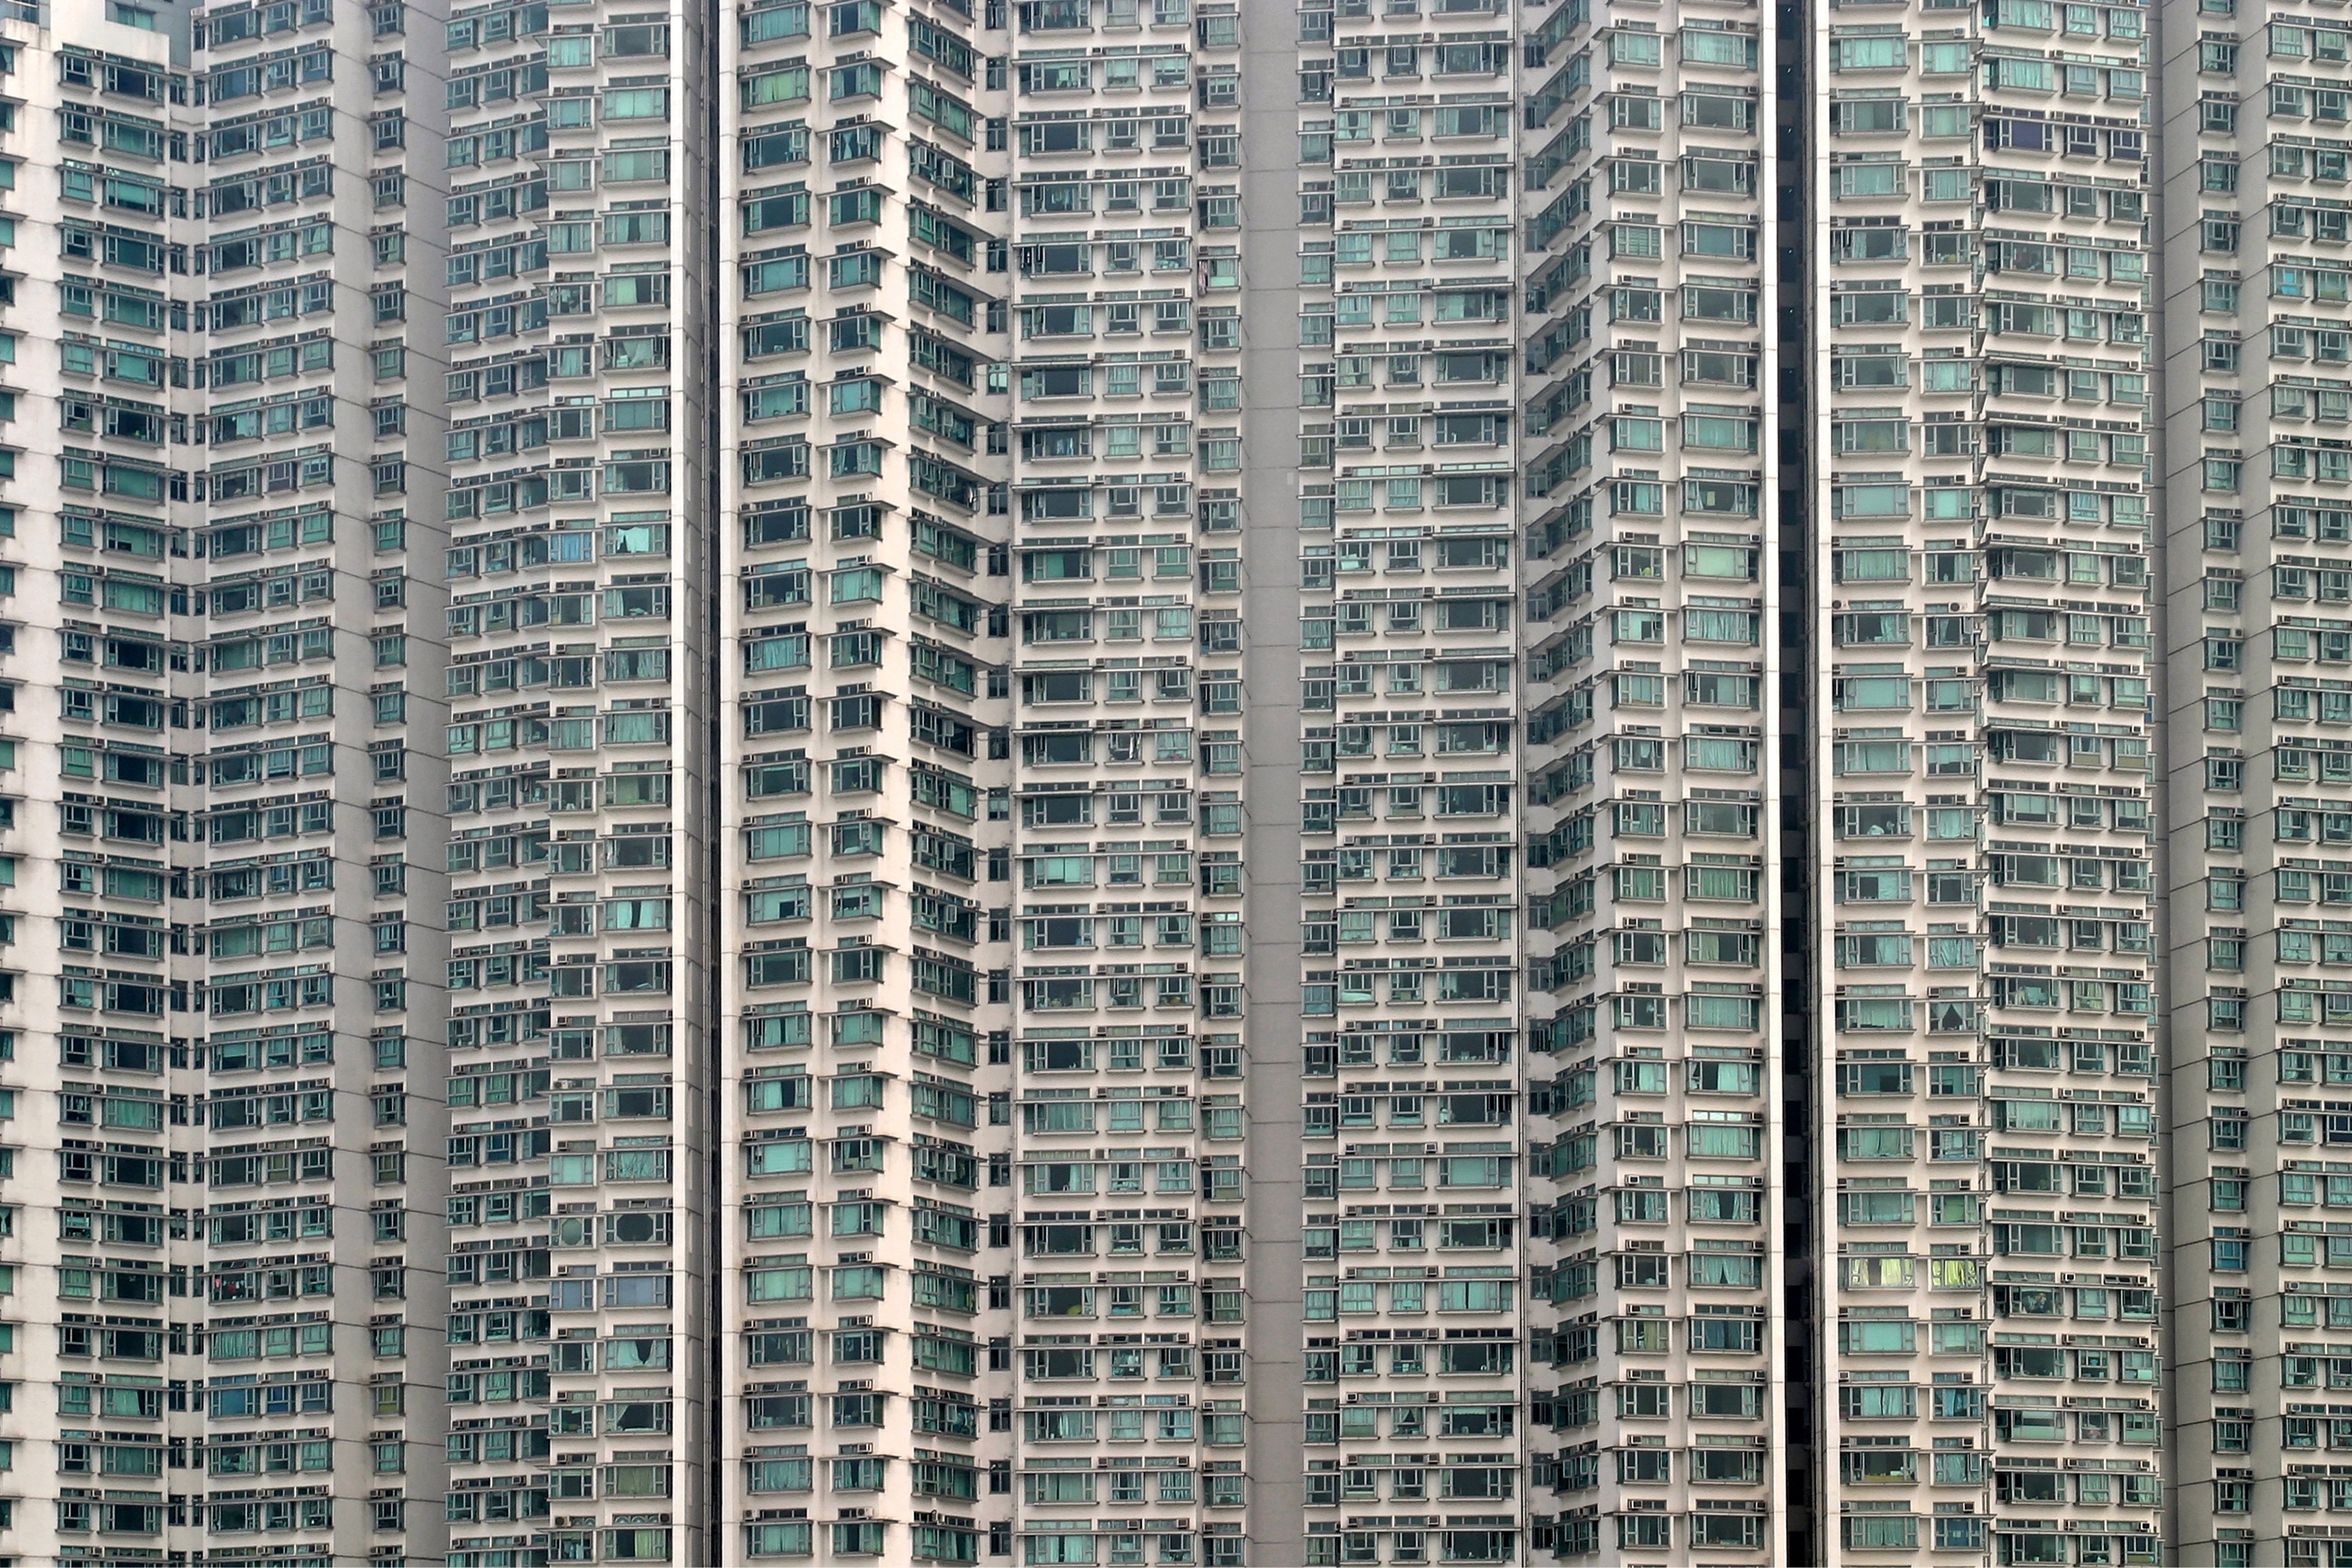
architecture, glass, building, skyscraper, stone, cityscape, downtown, line, tower, facade, modern, tower block, mirroring, metropolis, condominium, urban area, residential area, metropolitan area